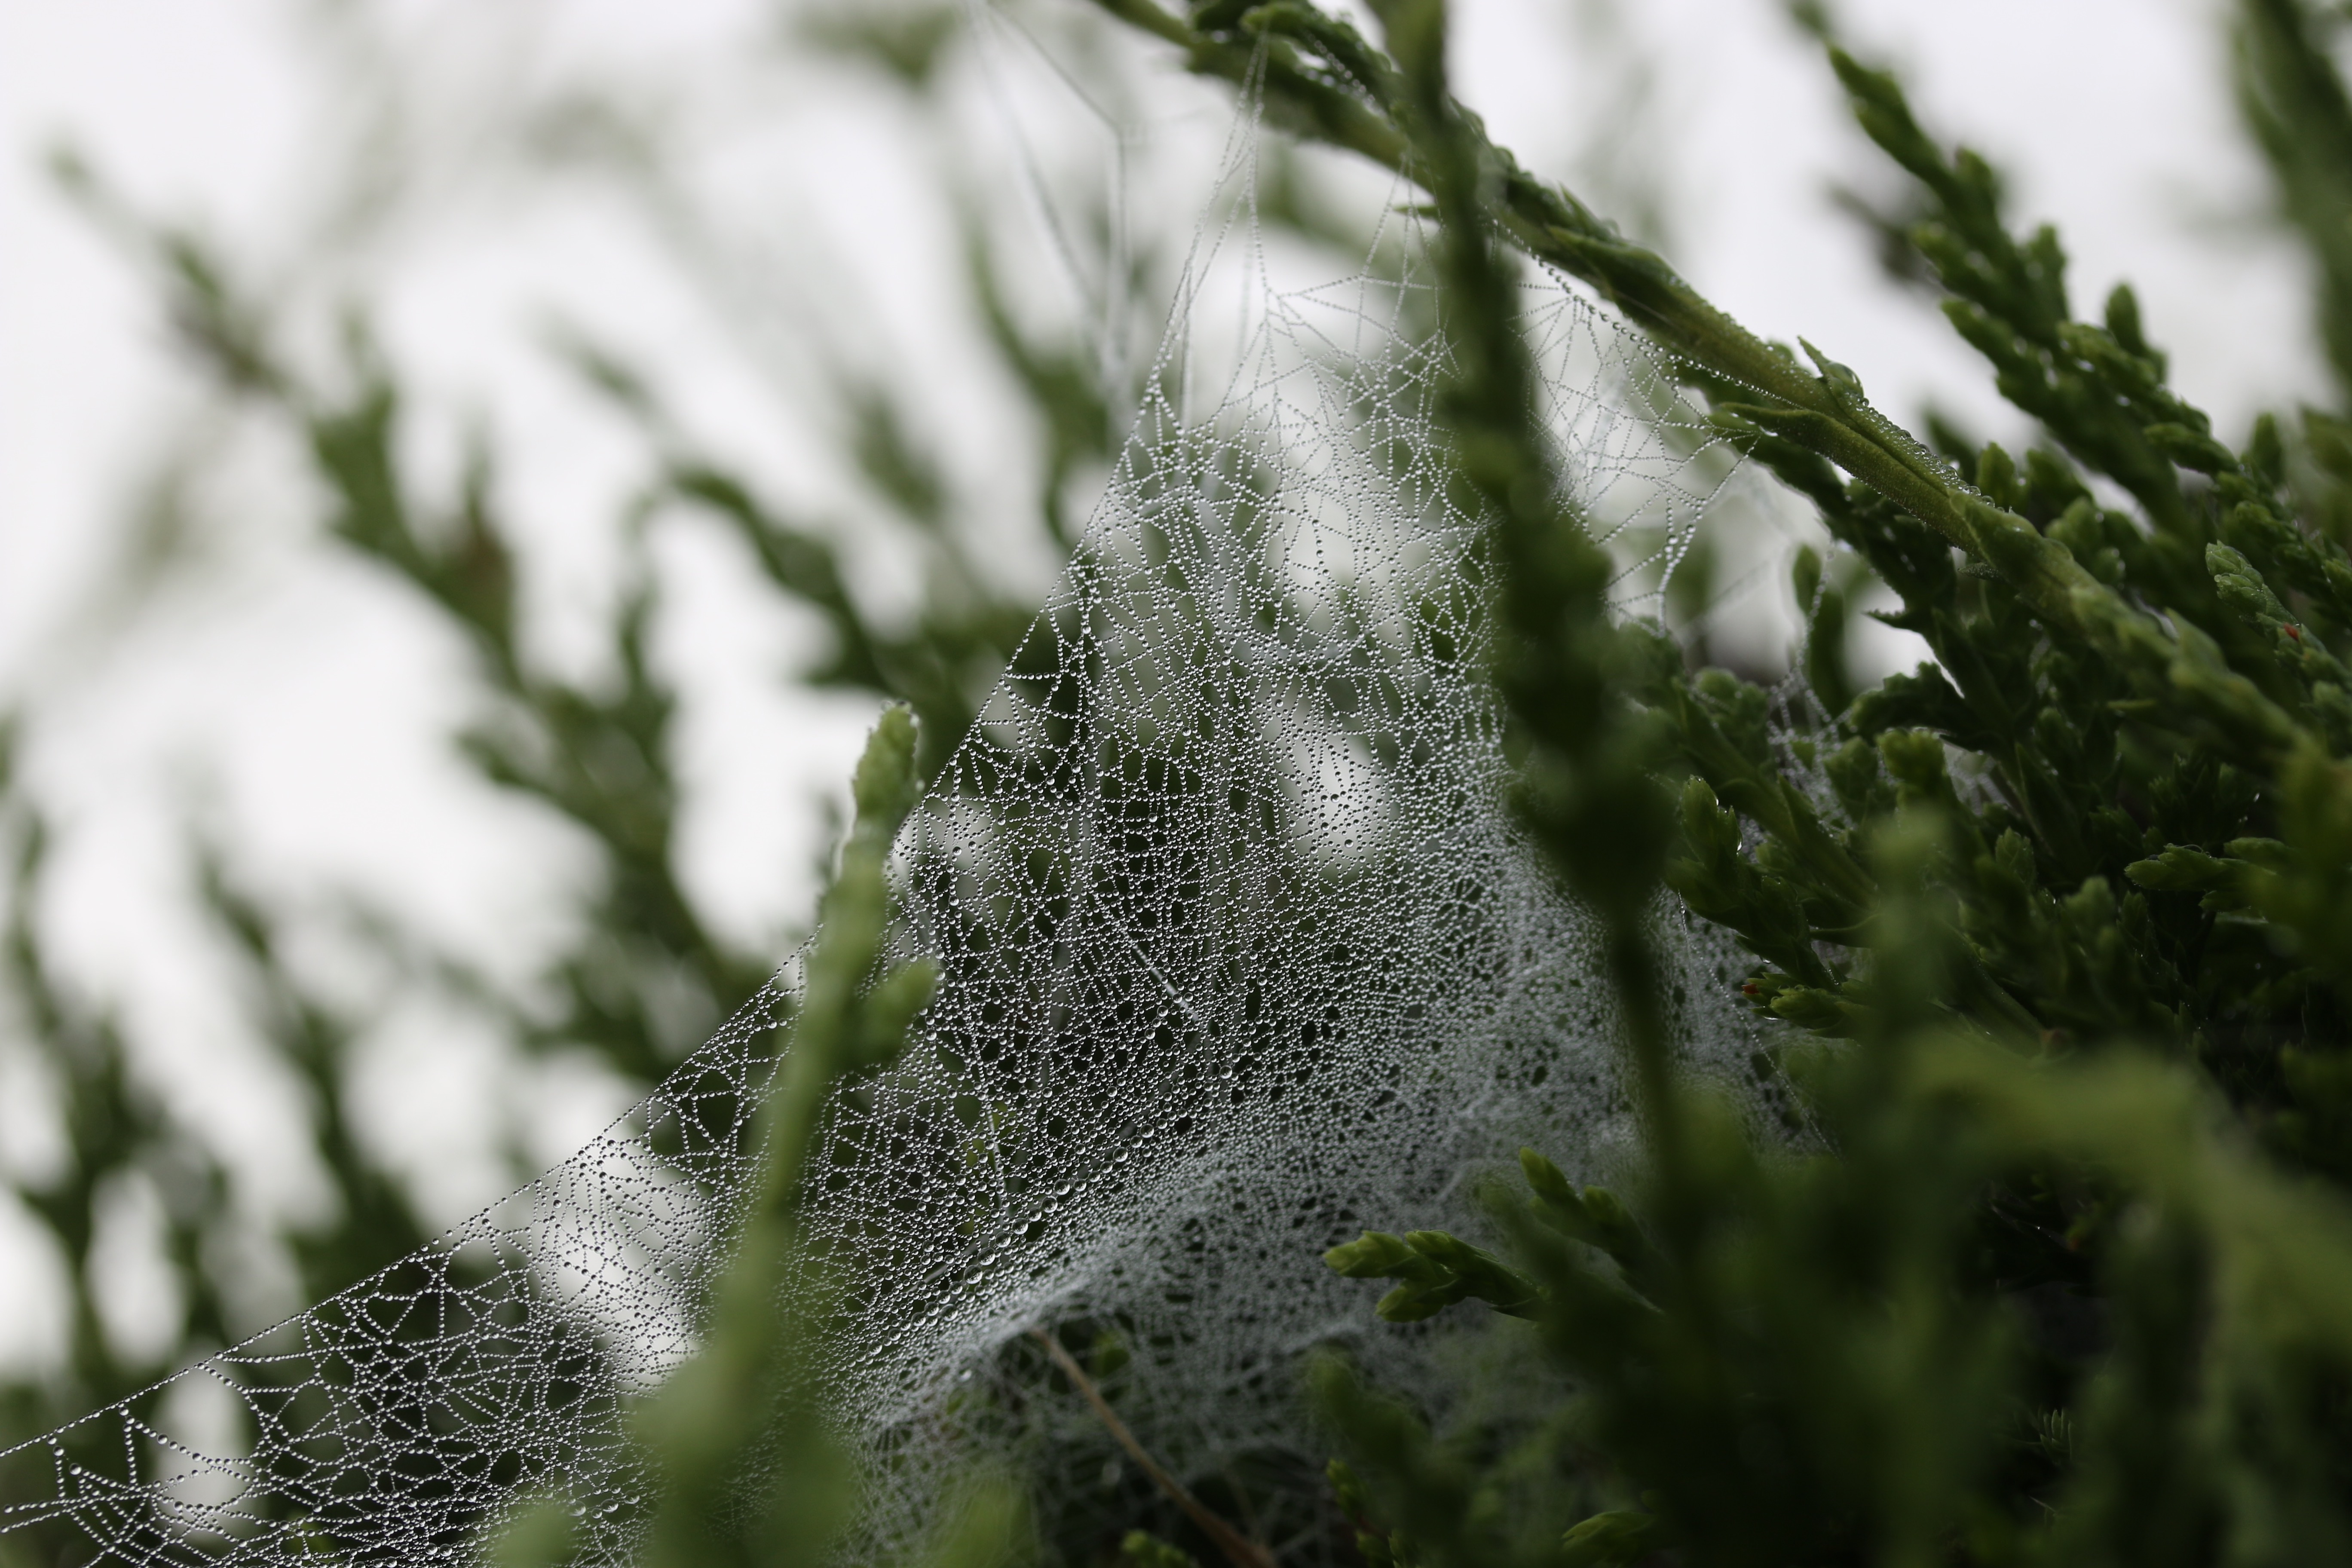
tree, water, nature, grass, branch, snow, winter, dew, plant, lawn, leaf, flower, frost, wet, green, weather, botany, flora, spider web, cobweb, close up, moisture, freezing, macro photography, spider's web